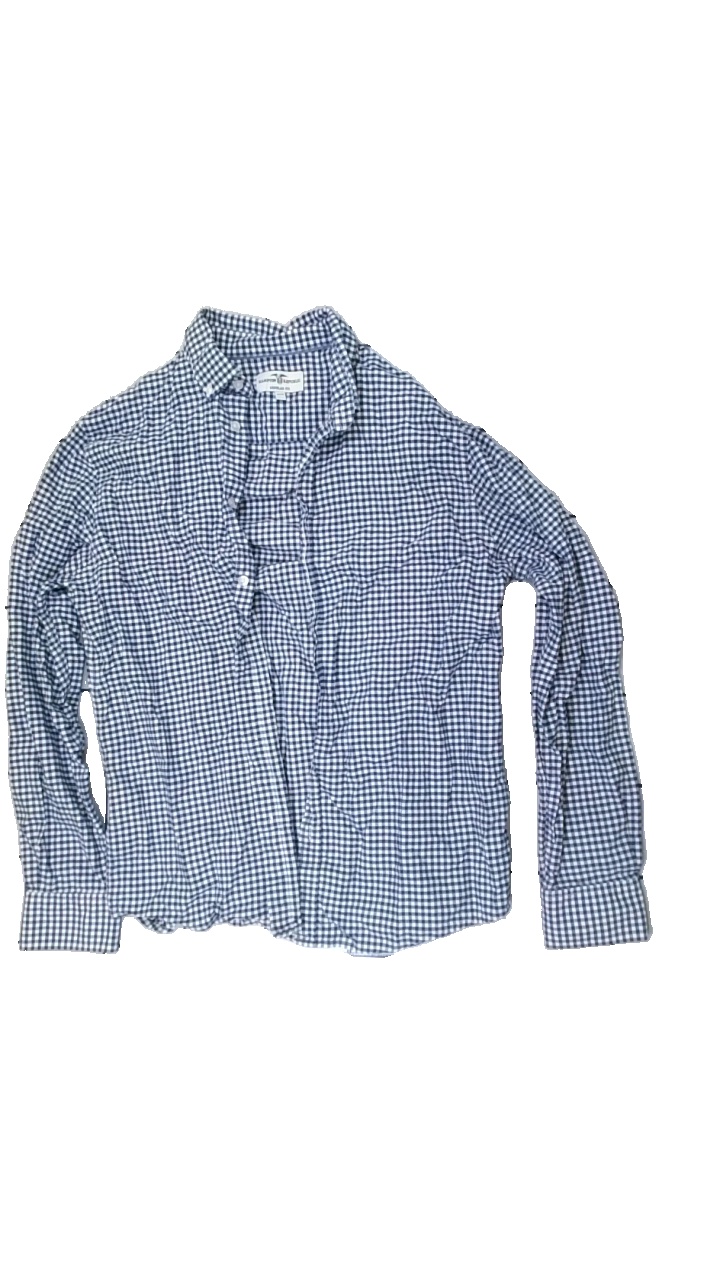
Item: Shirt (Men)
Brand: Hamton Republic (kappahl)
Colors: White, Blue
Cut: Regular
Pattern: Checkered print
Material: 100% cotton
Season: All
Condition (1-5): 3
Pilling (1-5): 3
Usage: Reuse
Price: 50-100